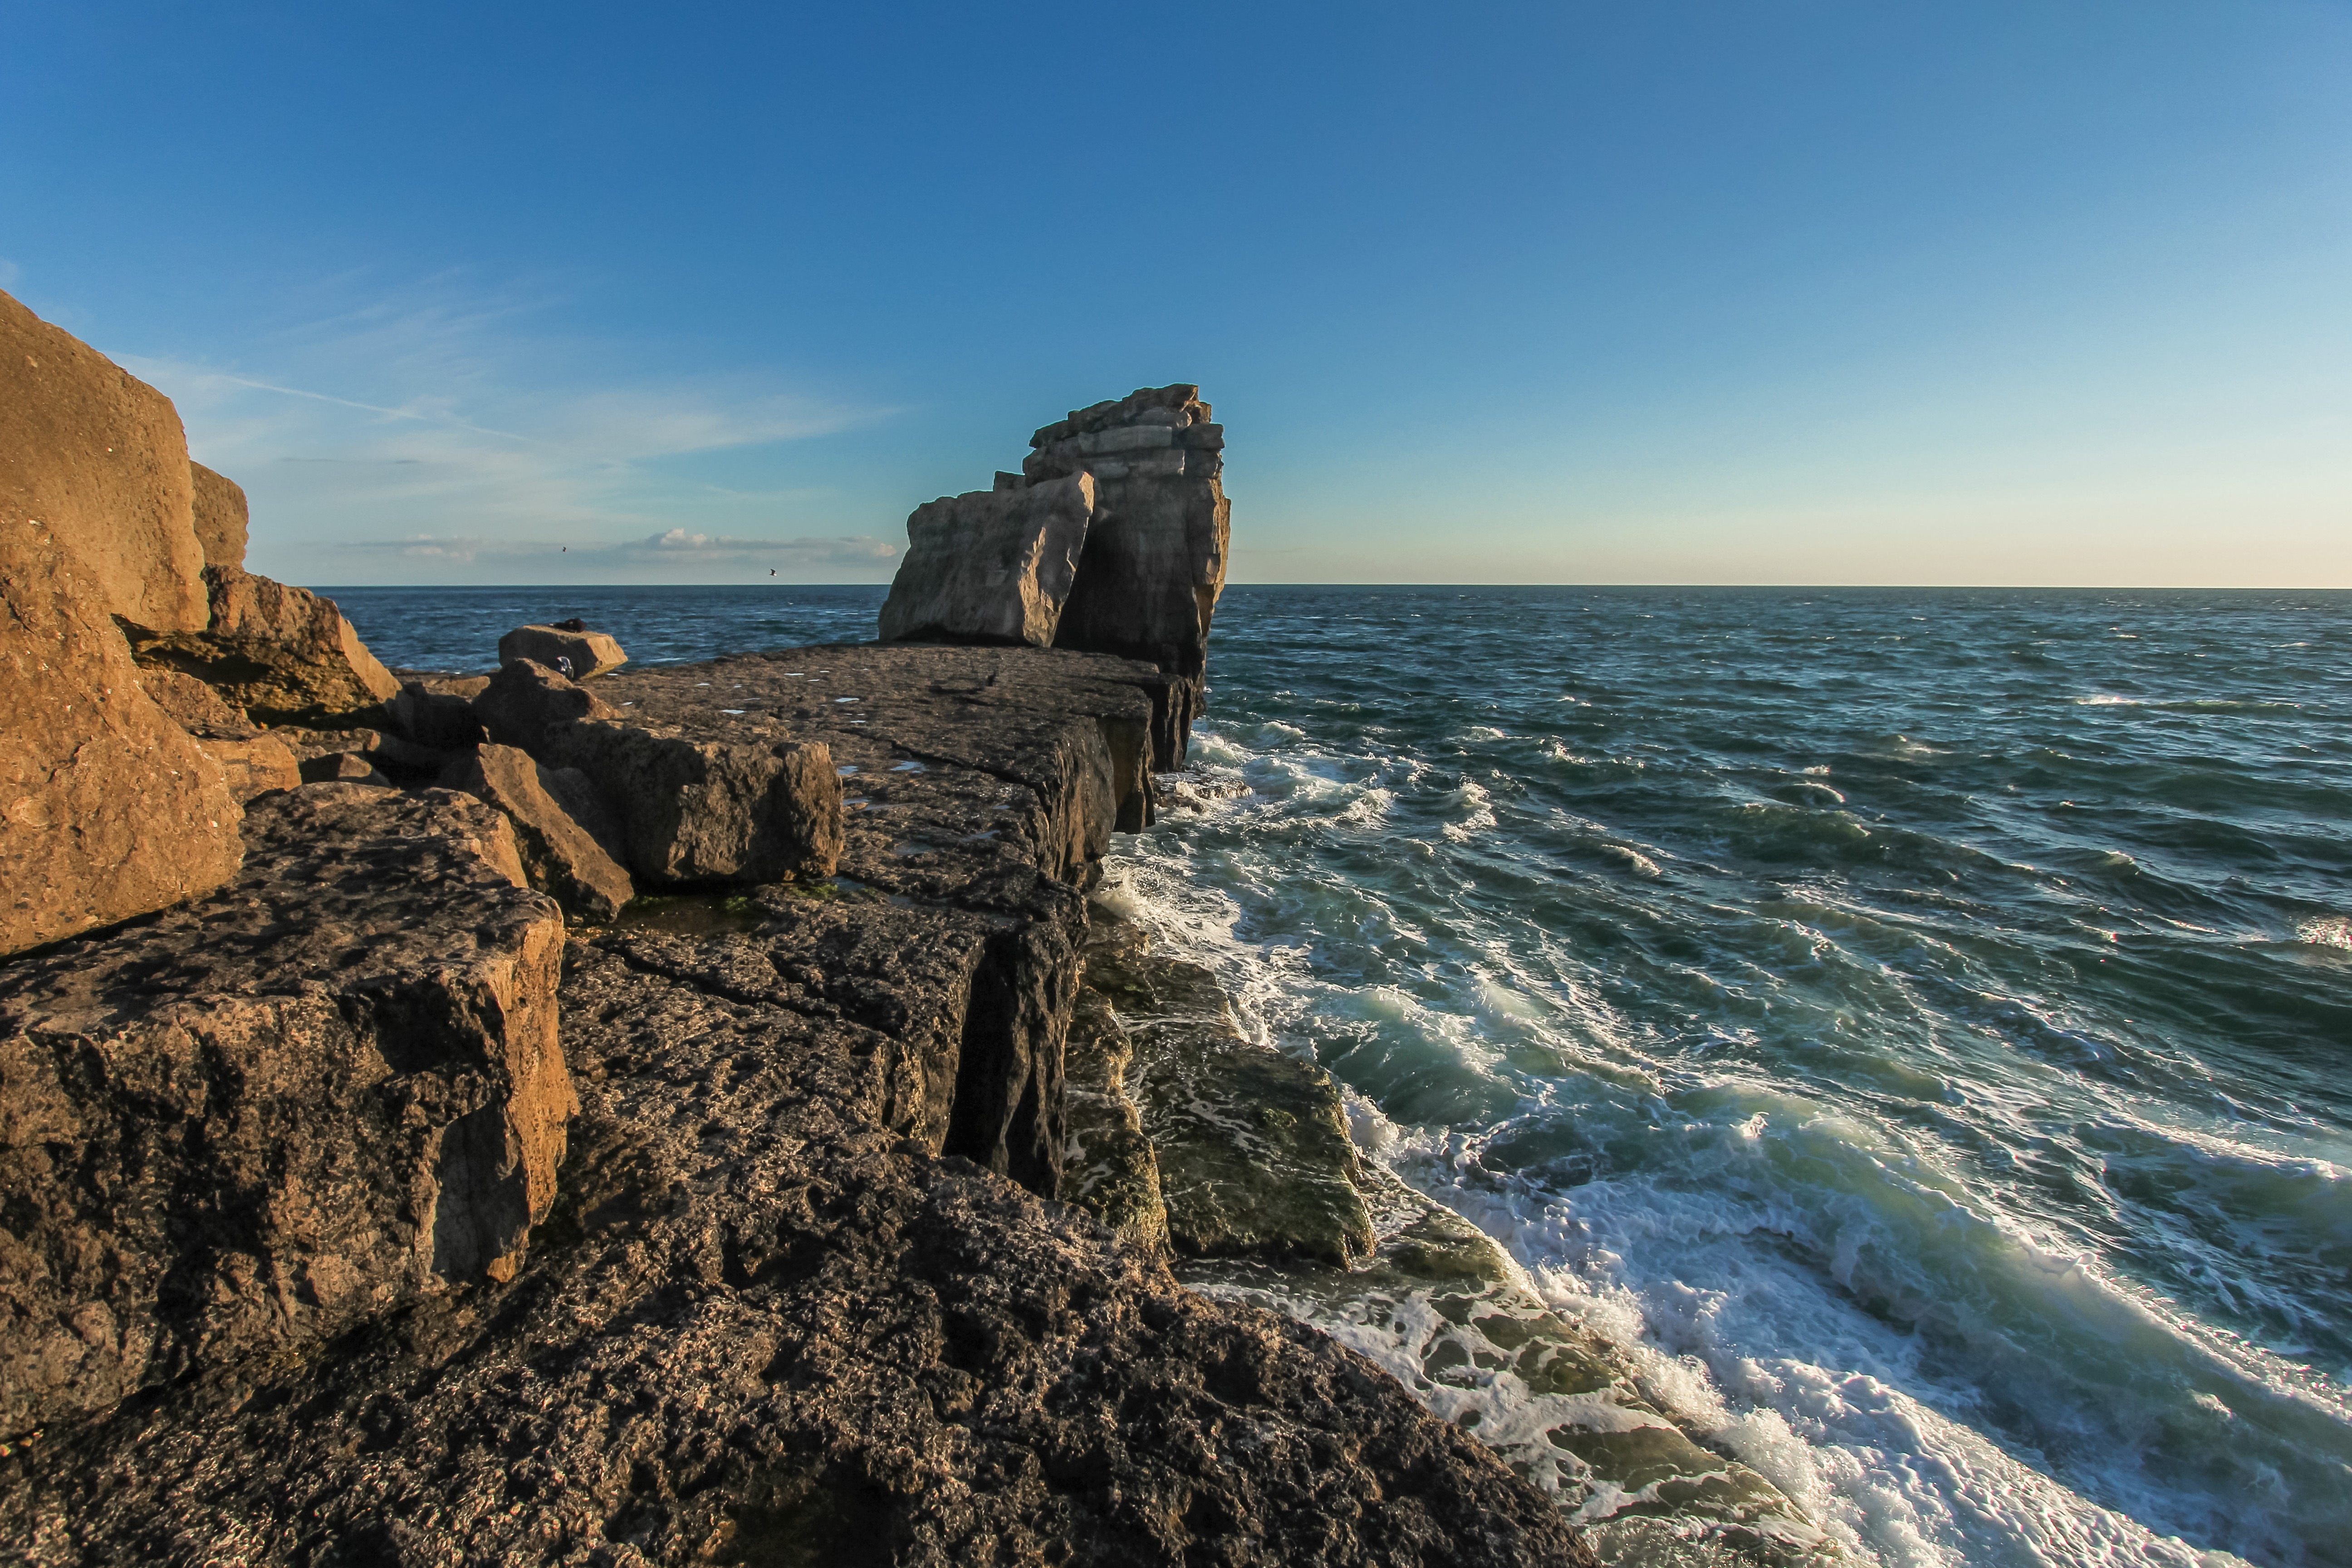
beach, landscape, sea, coast, rock, ocean, horizon, shore, wave, vacation, formation, cliff, tower, bay, stack, terrain, material, body of water, england, geology, cape, pulpit rock, portand, wind wave